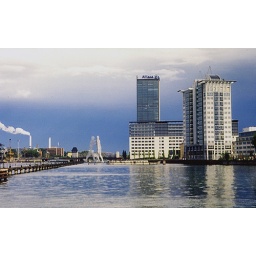
Treptowers in East Berlin. Photo taken during a ship tour down the river Spree in September 2000.